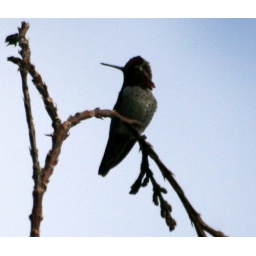
This male Anna's Hummingbird was showing off for the female on the feeder below him.